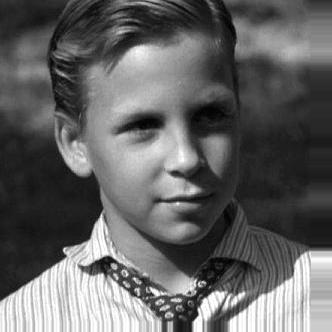
Age: 11